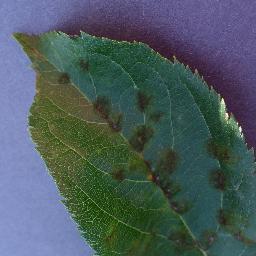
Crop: apple
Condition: scab